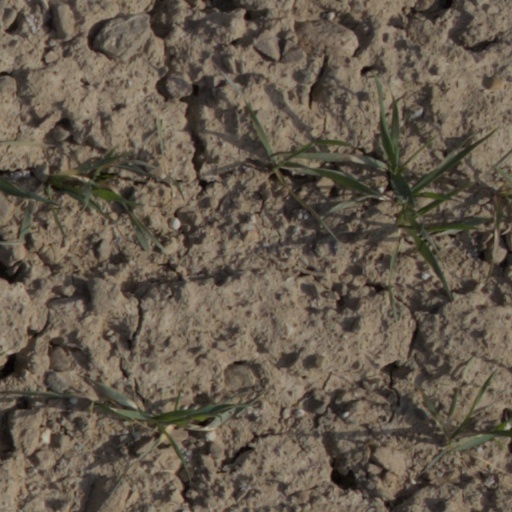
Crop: wheat